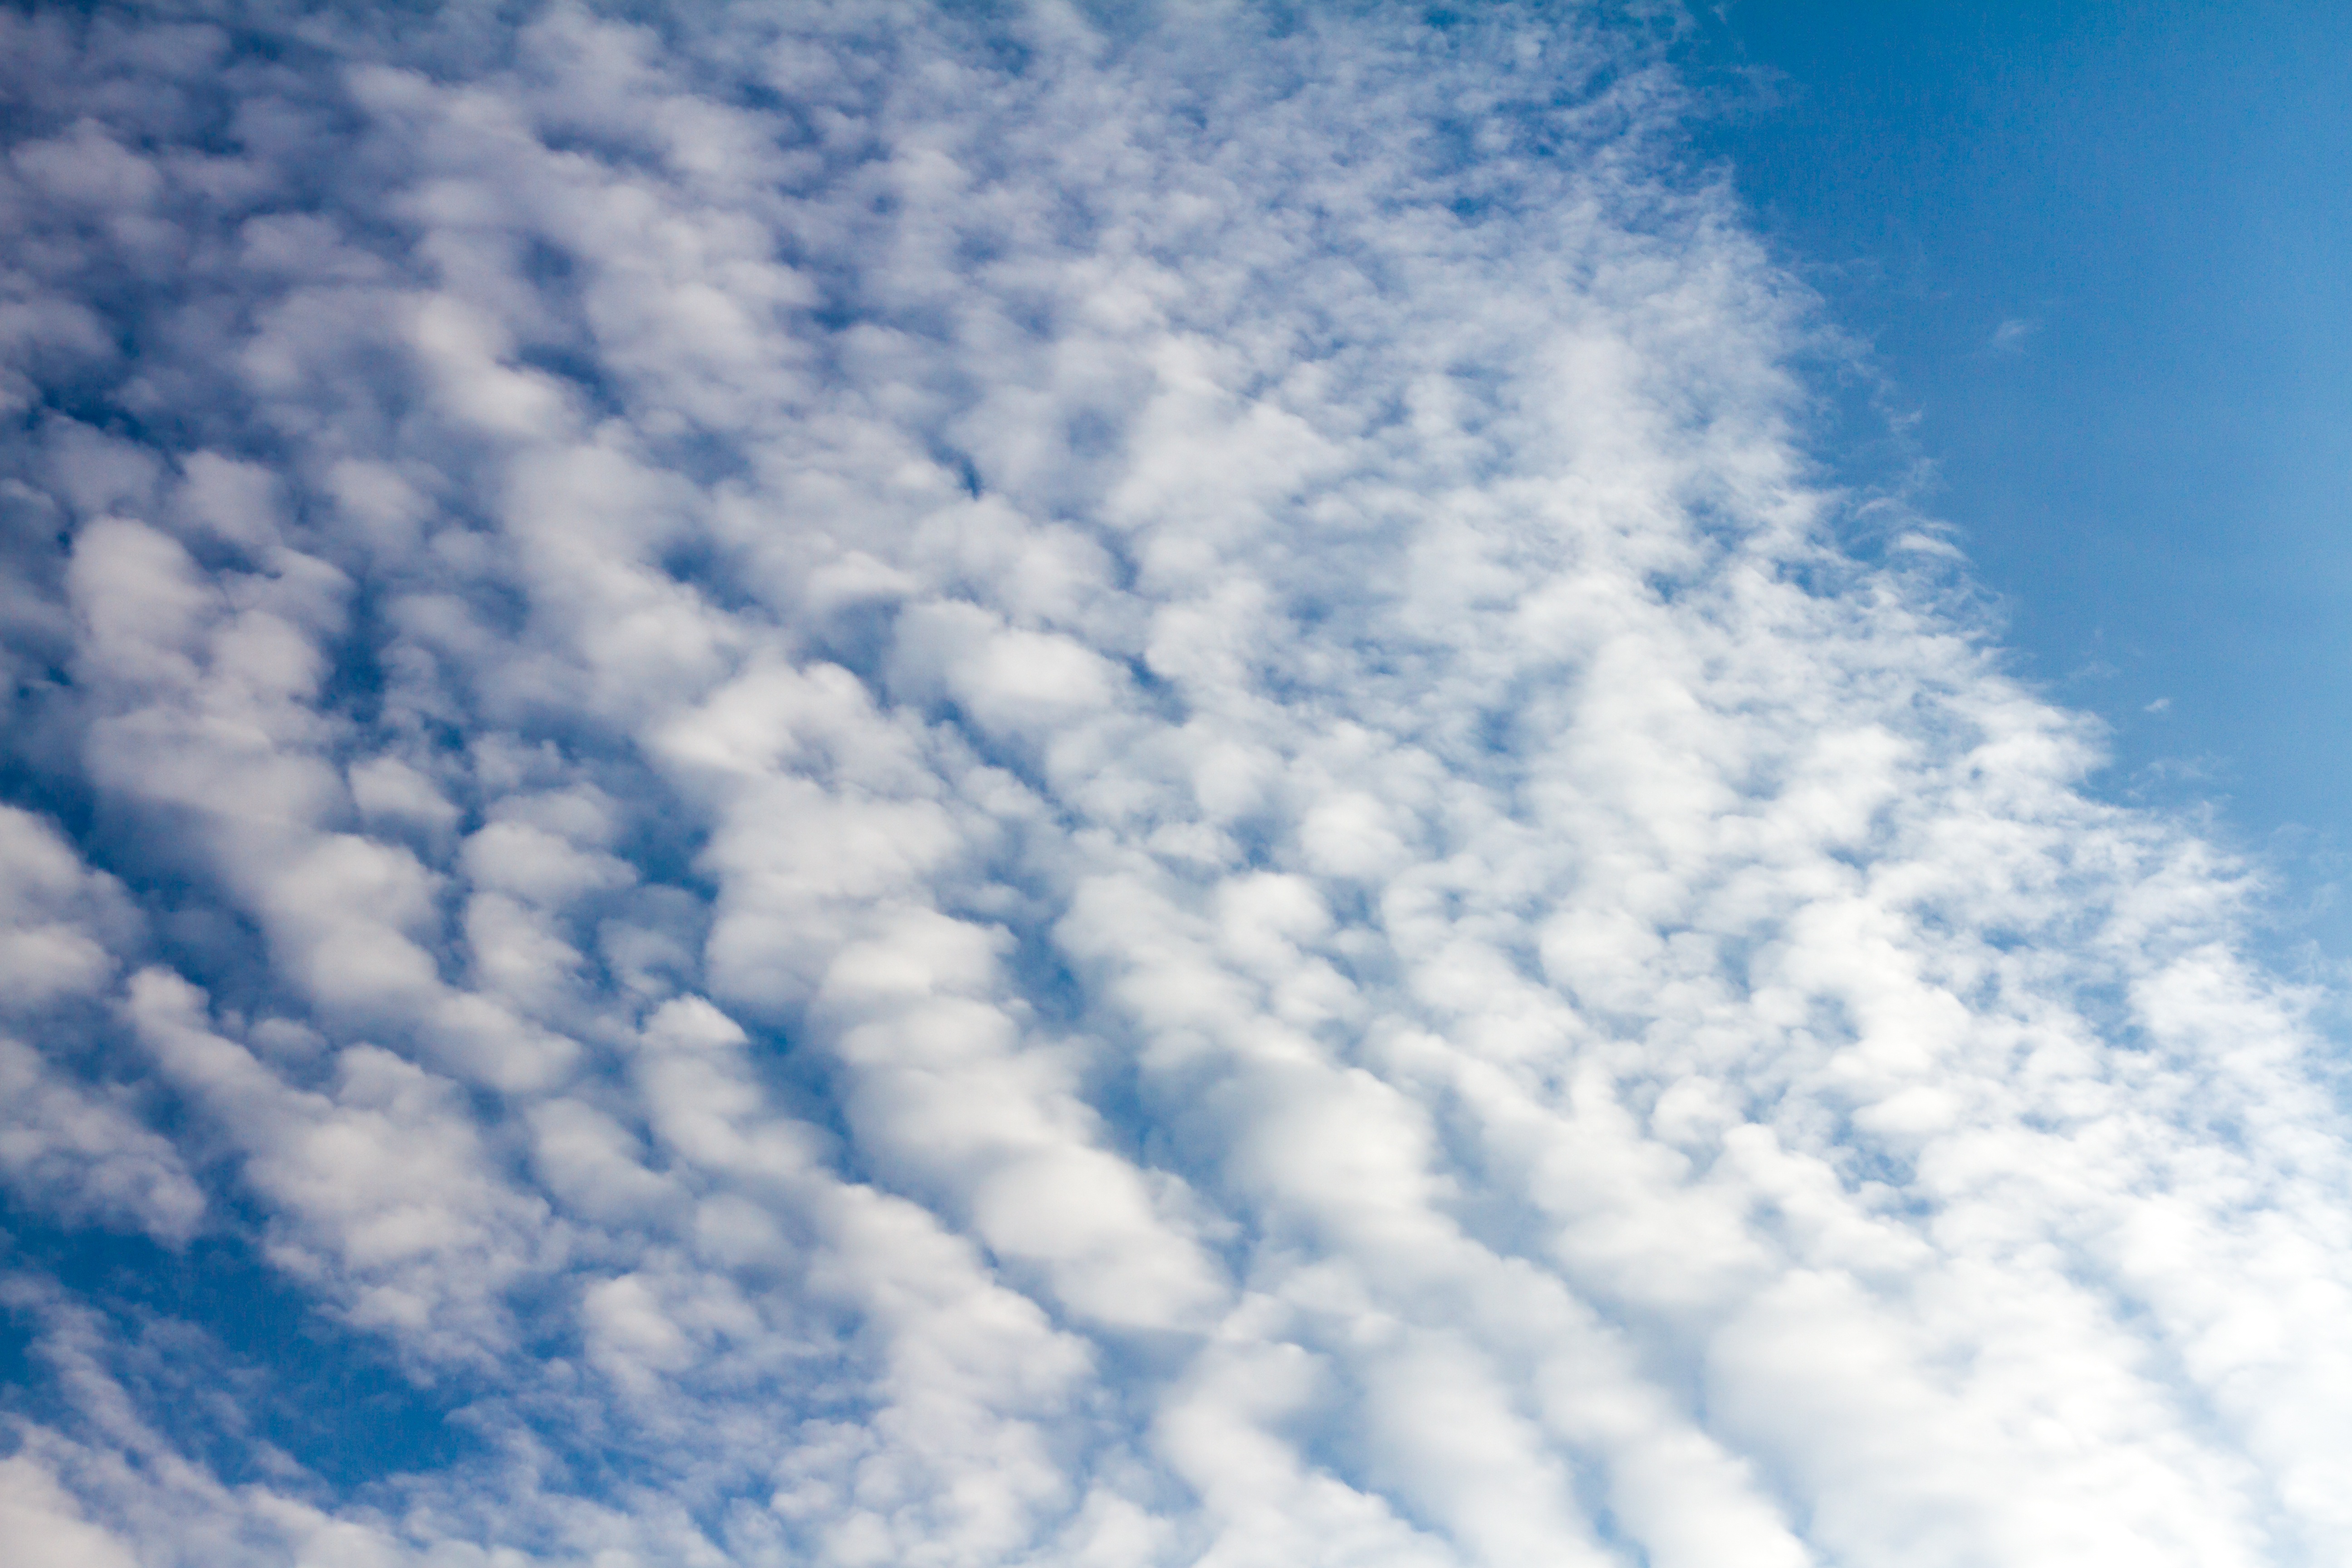
nature, horizon, cloud, sky, sunlight, atmosphere, daytime, cumulus, blue, rest, clouds, mood, clouds form, meteorological phenomenon, atmosphere of earth